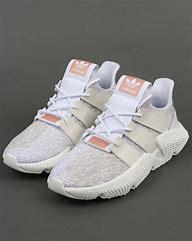
Brand: Adidas
Model: Prophere